Xerocrassa frater

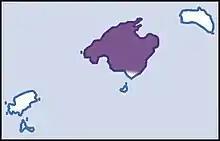
Distribution

This species is endemic to the Balearic island of Mallorca in Spain.